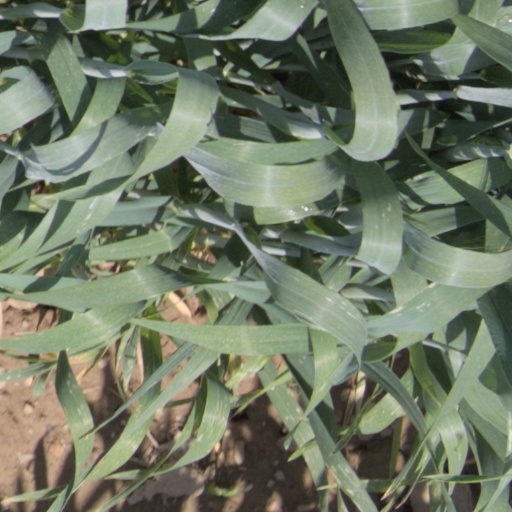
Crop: wheat